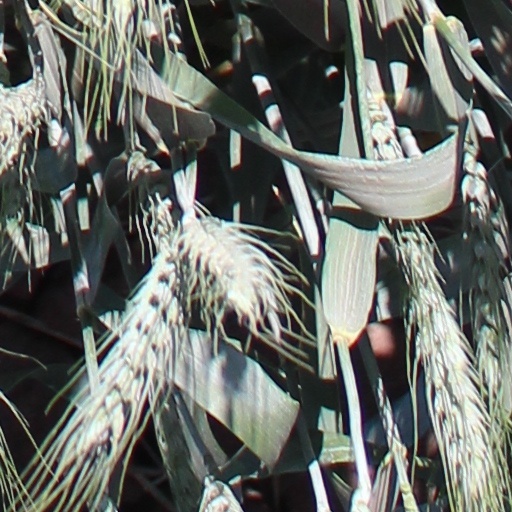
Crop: wheat